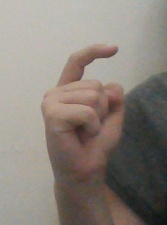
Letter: ra